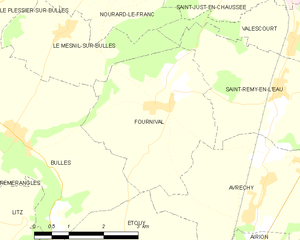
Fournival est une commune française située dans le département de l'Oise en région Hauts-de-France.